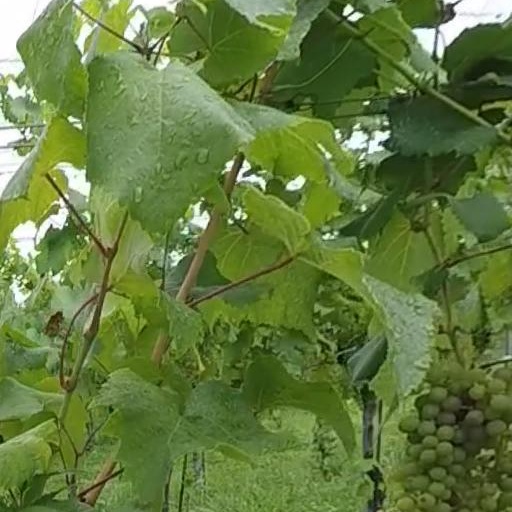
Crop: grape